Pessinus

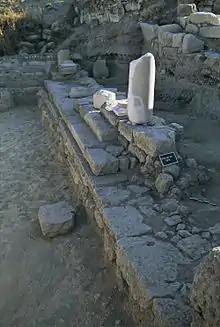
Eastern stoa of the colonnaded square or "quadriporticus" at Pessinus (Photograph by <a href="http%3A//www.archaeology.ugent.be/personeel%3Fdepartmentnumber%3Dlw02%26amp%3Bugentid%3D802000087336">A. Verlinde

The combination of a Hellenistic palace and a gymnasium (school) was a typical phenomenon of the Greek world during the Hellenistic age. Carbon dating and ceramological analysis indicates that the palaestra (sports gym) was destroyed by a fire during the late Hellenistic age, suggesting that the colonnaded square as a functional entity was short-lived. After the quadriporticus was destroyed, it was not rebuilt during the early Roman period, as the area may have been used as an unpaved arena for the gladiatorial fights of the temple. In the 3rd century AD, the area was monumentalized with a new ellipse-shaped theatre and a vast marble square with a monumental funerary crypt (a funerary Heroon). This coincided with the further monumentalization of the "cardo maximus", which received monumental city gates in the form of arches at its southern and northern extremity.